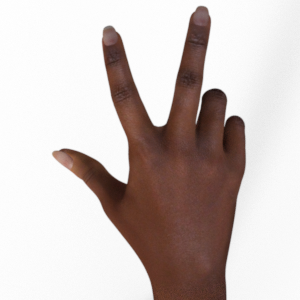
Label: scissors